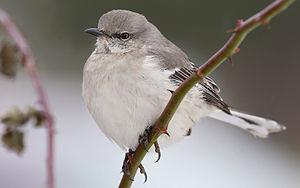
Merle Moqueur Polyglotte du Nord (Northern Mockingbird), Mimus polyglottos, Humber Bay Park (West), à Toronto, au Canada